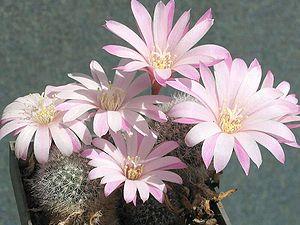
Rebutia est un genre de la famille des cactus composé de 41 espèces, originaires de Bolivie et Argentine.